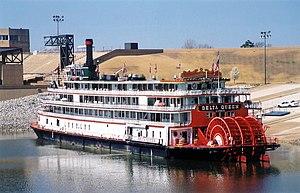
La région du Missouri fut explorée pour la première fois en 1673, par les Français du Canada, Louis Jolliet et Jacques Marquette, qui avaient traversé les Grands Lacs, remonté les rivières et effectué un portage pour basculer sur le réseau fluvial du Mississippi-Missouri. Ils rencontrent sur les terres de l'actuel Missouri des tribus indiennes, pour la plupart des Algonquins et des Sioux.
Le Mississippi est un fleuve situé en Amérique du Nord traversant la partie centrale des États-Unis. Il coule du nord du Minnesota au golfe du Mexique et son cours a une orientation méridienne. Le Mississippi a une longueur de 3 780 km : seul l'un de ses affluents, le Missouri, est plus long en Amérique du Nord. La longueur cumulée de ces deux cours d'eau, qui dépasse les 6 800 km, et la superficie du bassin versant font du Mississippi l'un des fleuves les plus importants du monde et du Missouri-Mississippi l'un des bassins fluviaux les plus grands du monde. Pendant l'époque précolombienne, le Mississippi constitue déjà une voie de navigation dont le cours supérieur est appelé par les Ojibwés misi-ziibi, qui signifie « grand fleuve », repris en 1666 en français sous la forme Messipi. Supervisé par la Mississippi Valley Division et une commission fédérale créée en 1879, le fleuve reste encore aujourd'hui un élément fondamental de l'économie et de la culture américaine.